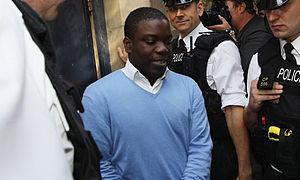
Kweku Adoboli était un trader opérant à la banque suisse UBS, à Londres, connu pour son rôle dans la perte de trading de la banque UBS en 2011.